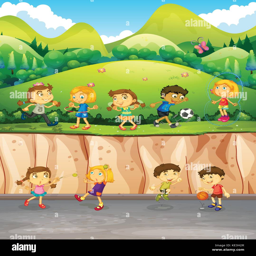
children playing in the park illustration